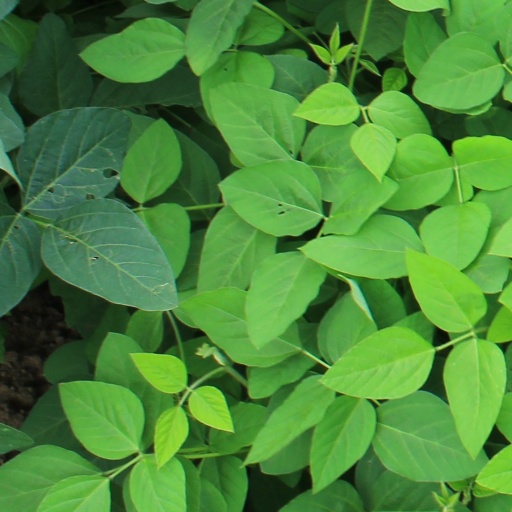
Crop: soybean